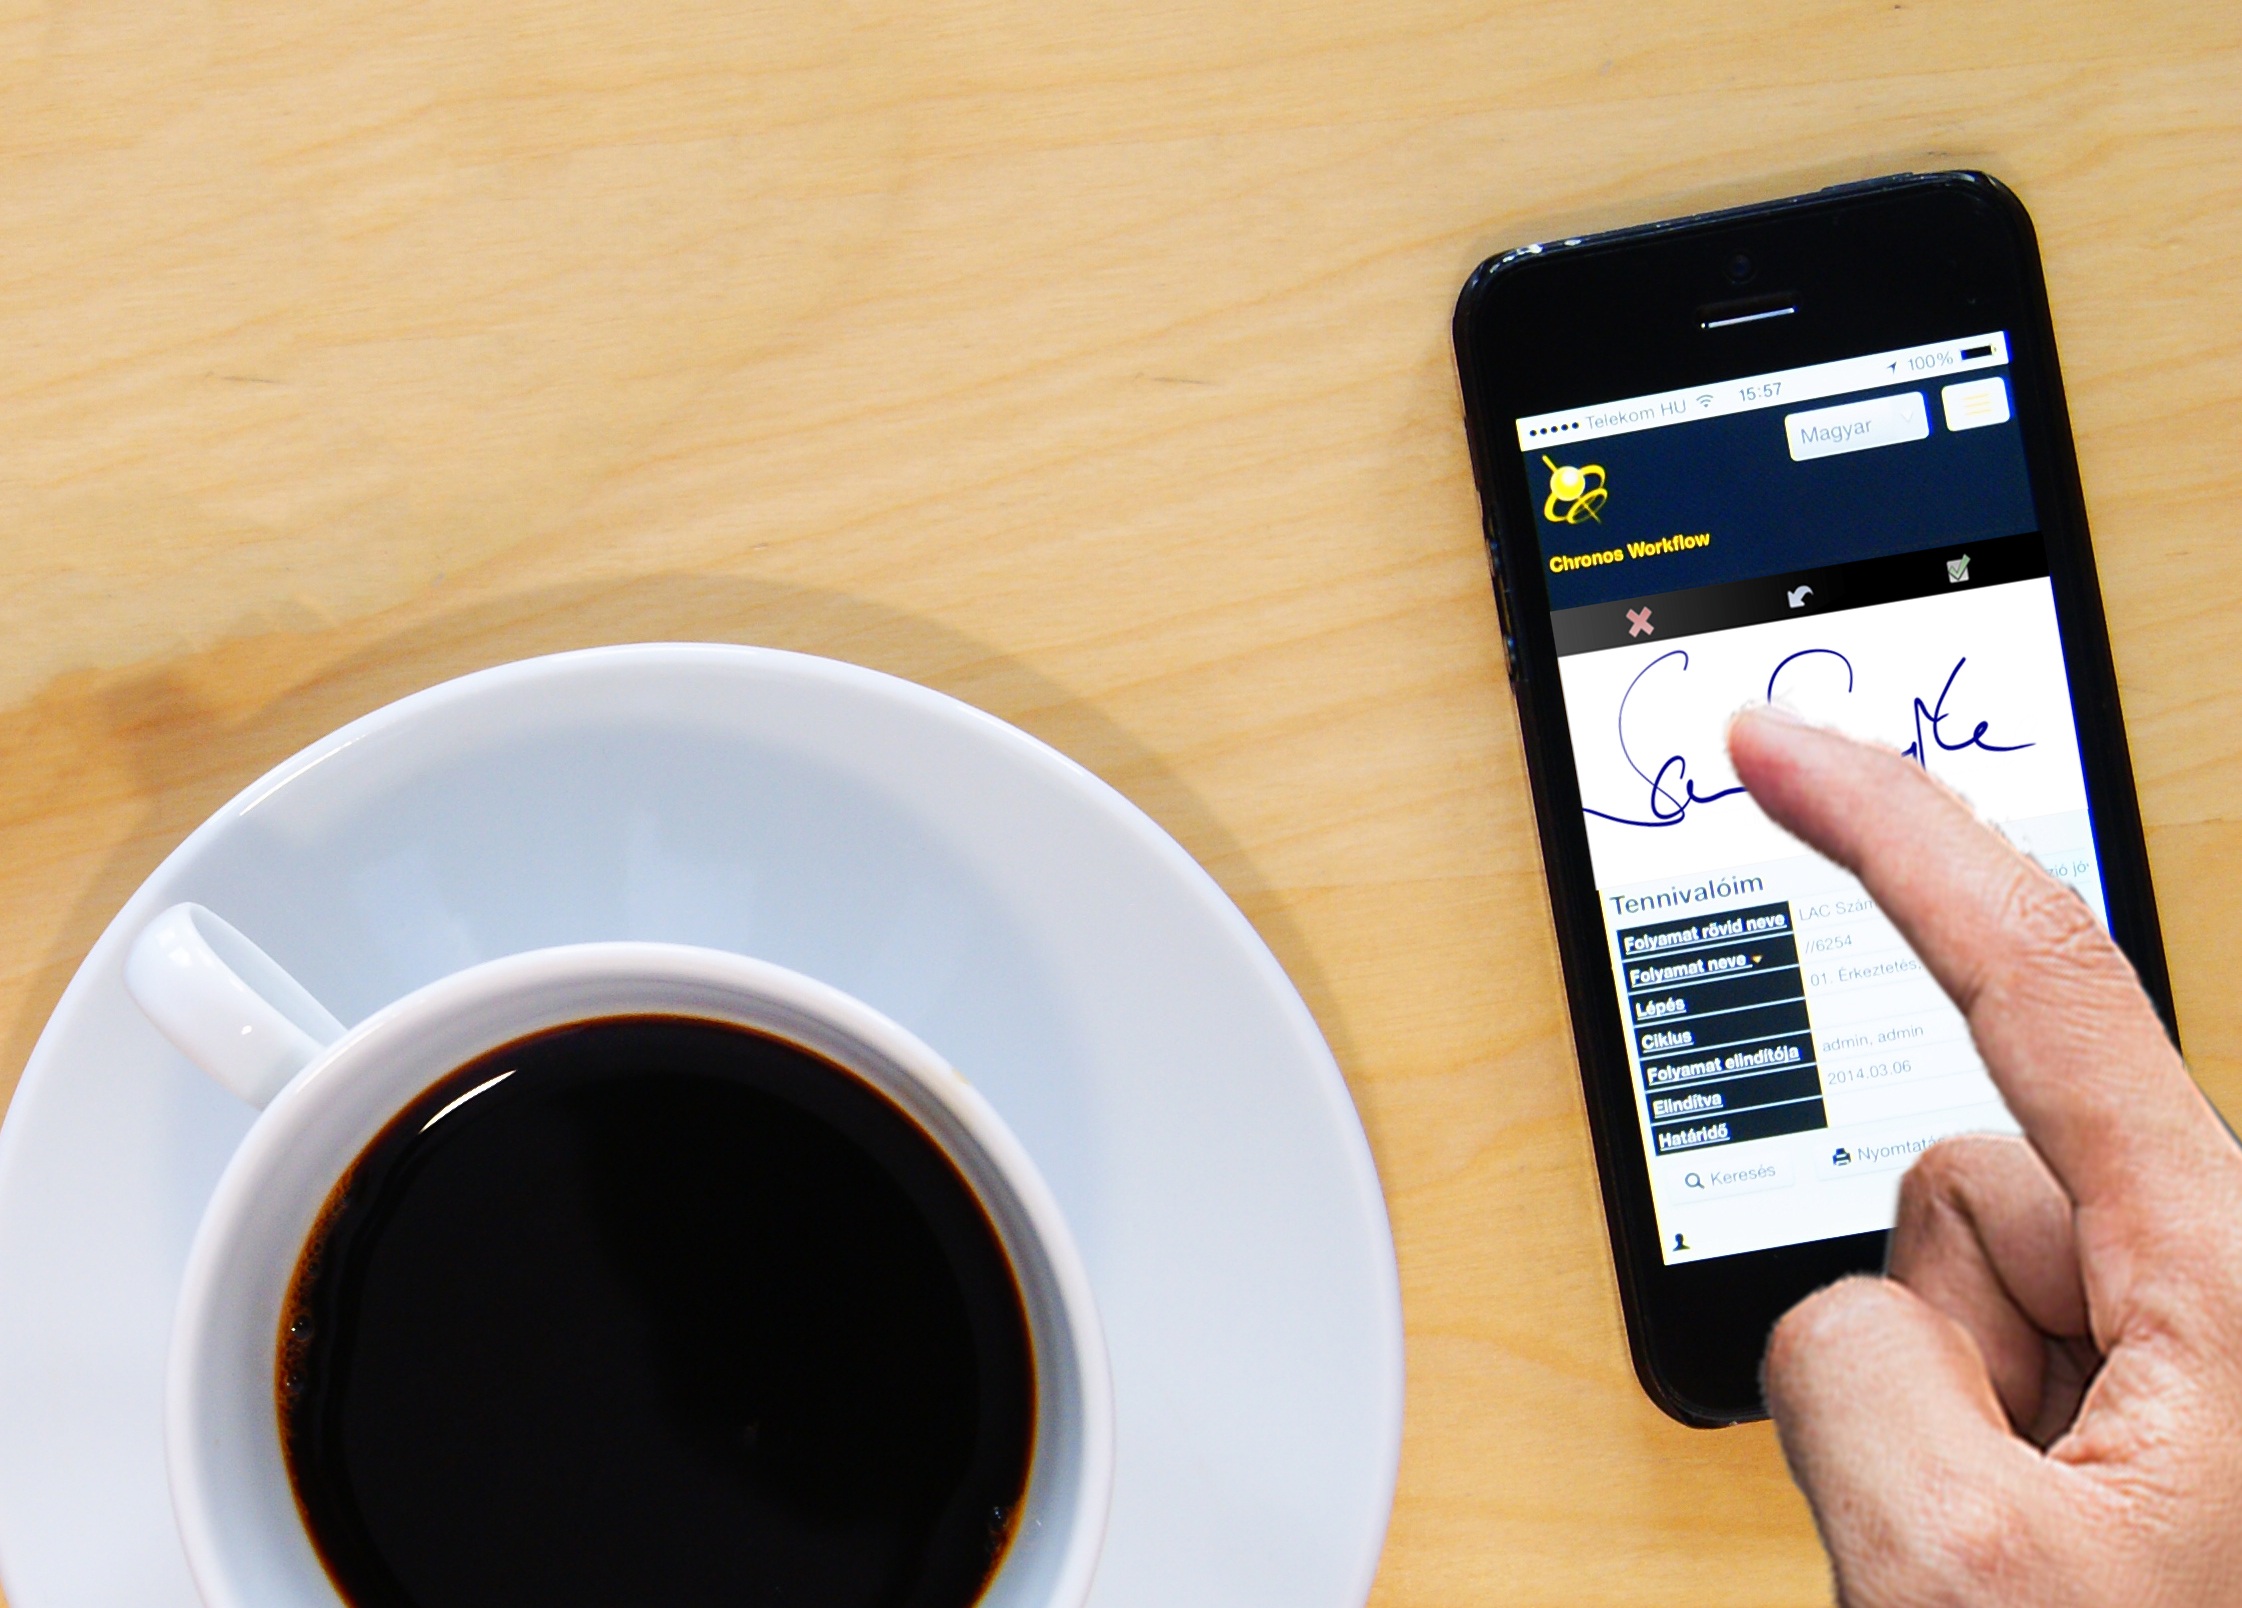
iphone, smartphone, mobile, work, hand, table, cup, office, communication, gadget, drink, mobile phone, coffee cup, process, surface, brand, in the morning, company, signature, application, portable communications device, k ve, e signature, workflow, chronos systems, chronos workflow, paperless